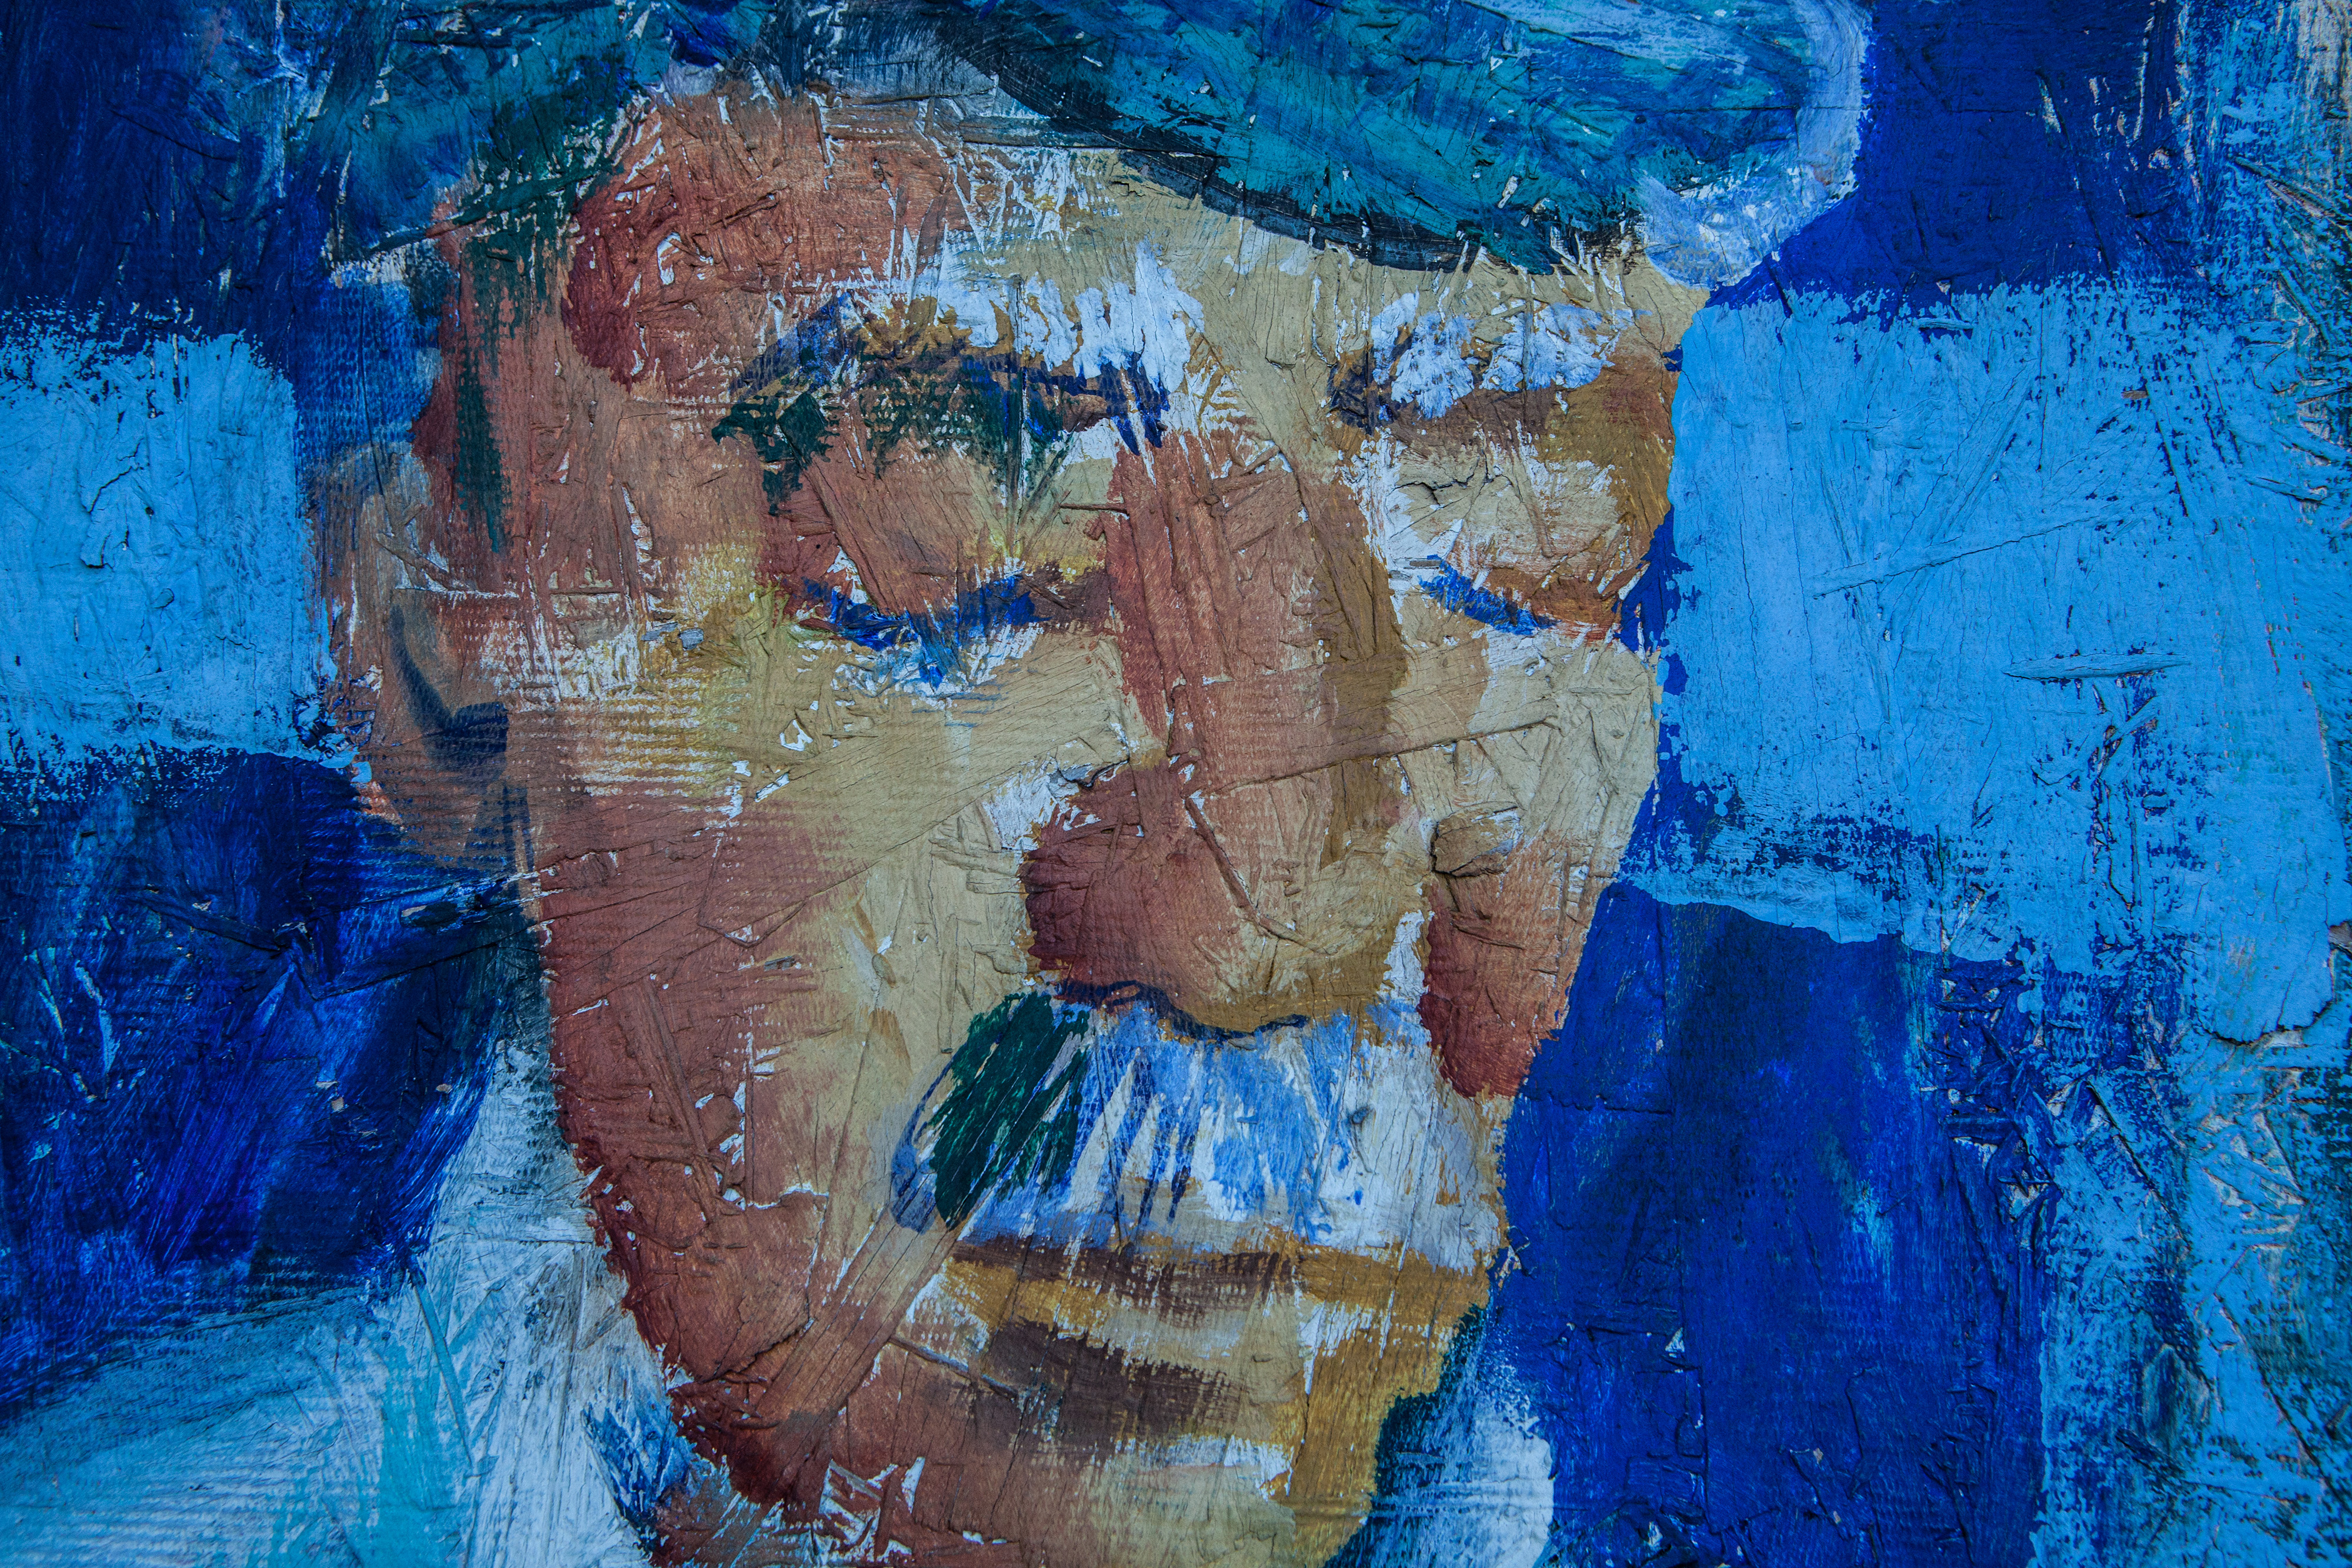
face, blue, painting, head, portrait, art, self portrait, visual arts, modern art, acrylic paint, world, paint, mural, smile, illustration